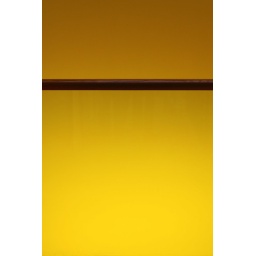
Bright yellow wall over the railing.